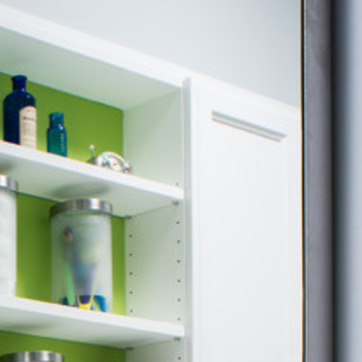
Material: mirror